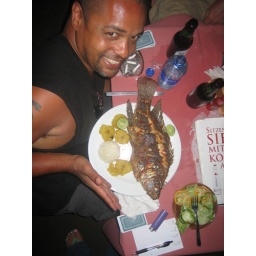
Khari eating a big fish caught in Lake Nicaragua